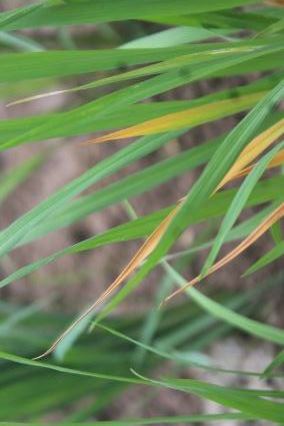
Disease: Tungro